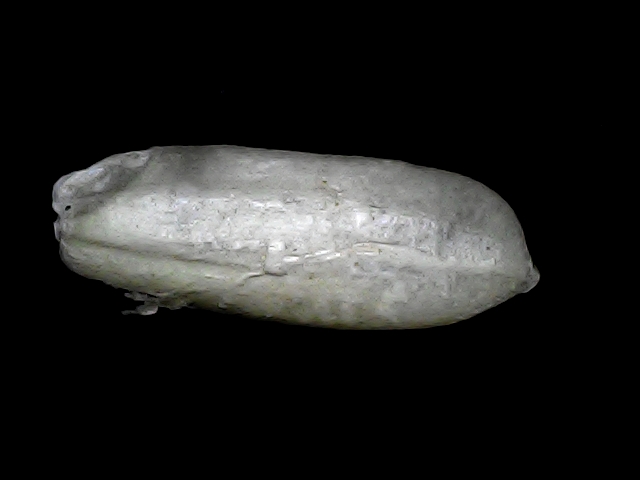
Rice variety: BRRI74